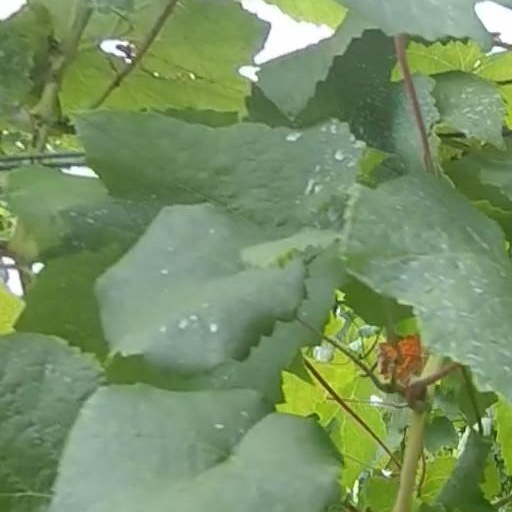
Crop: grape